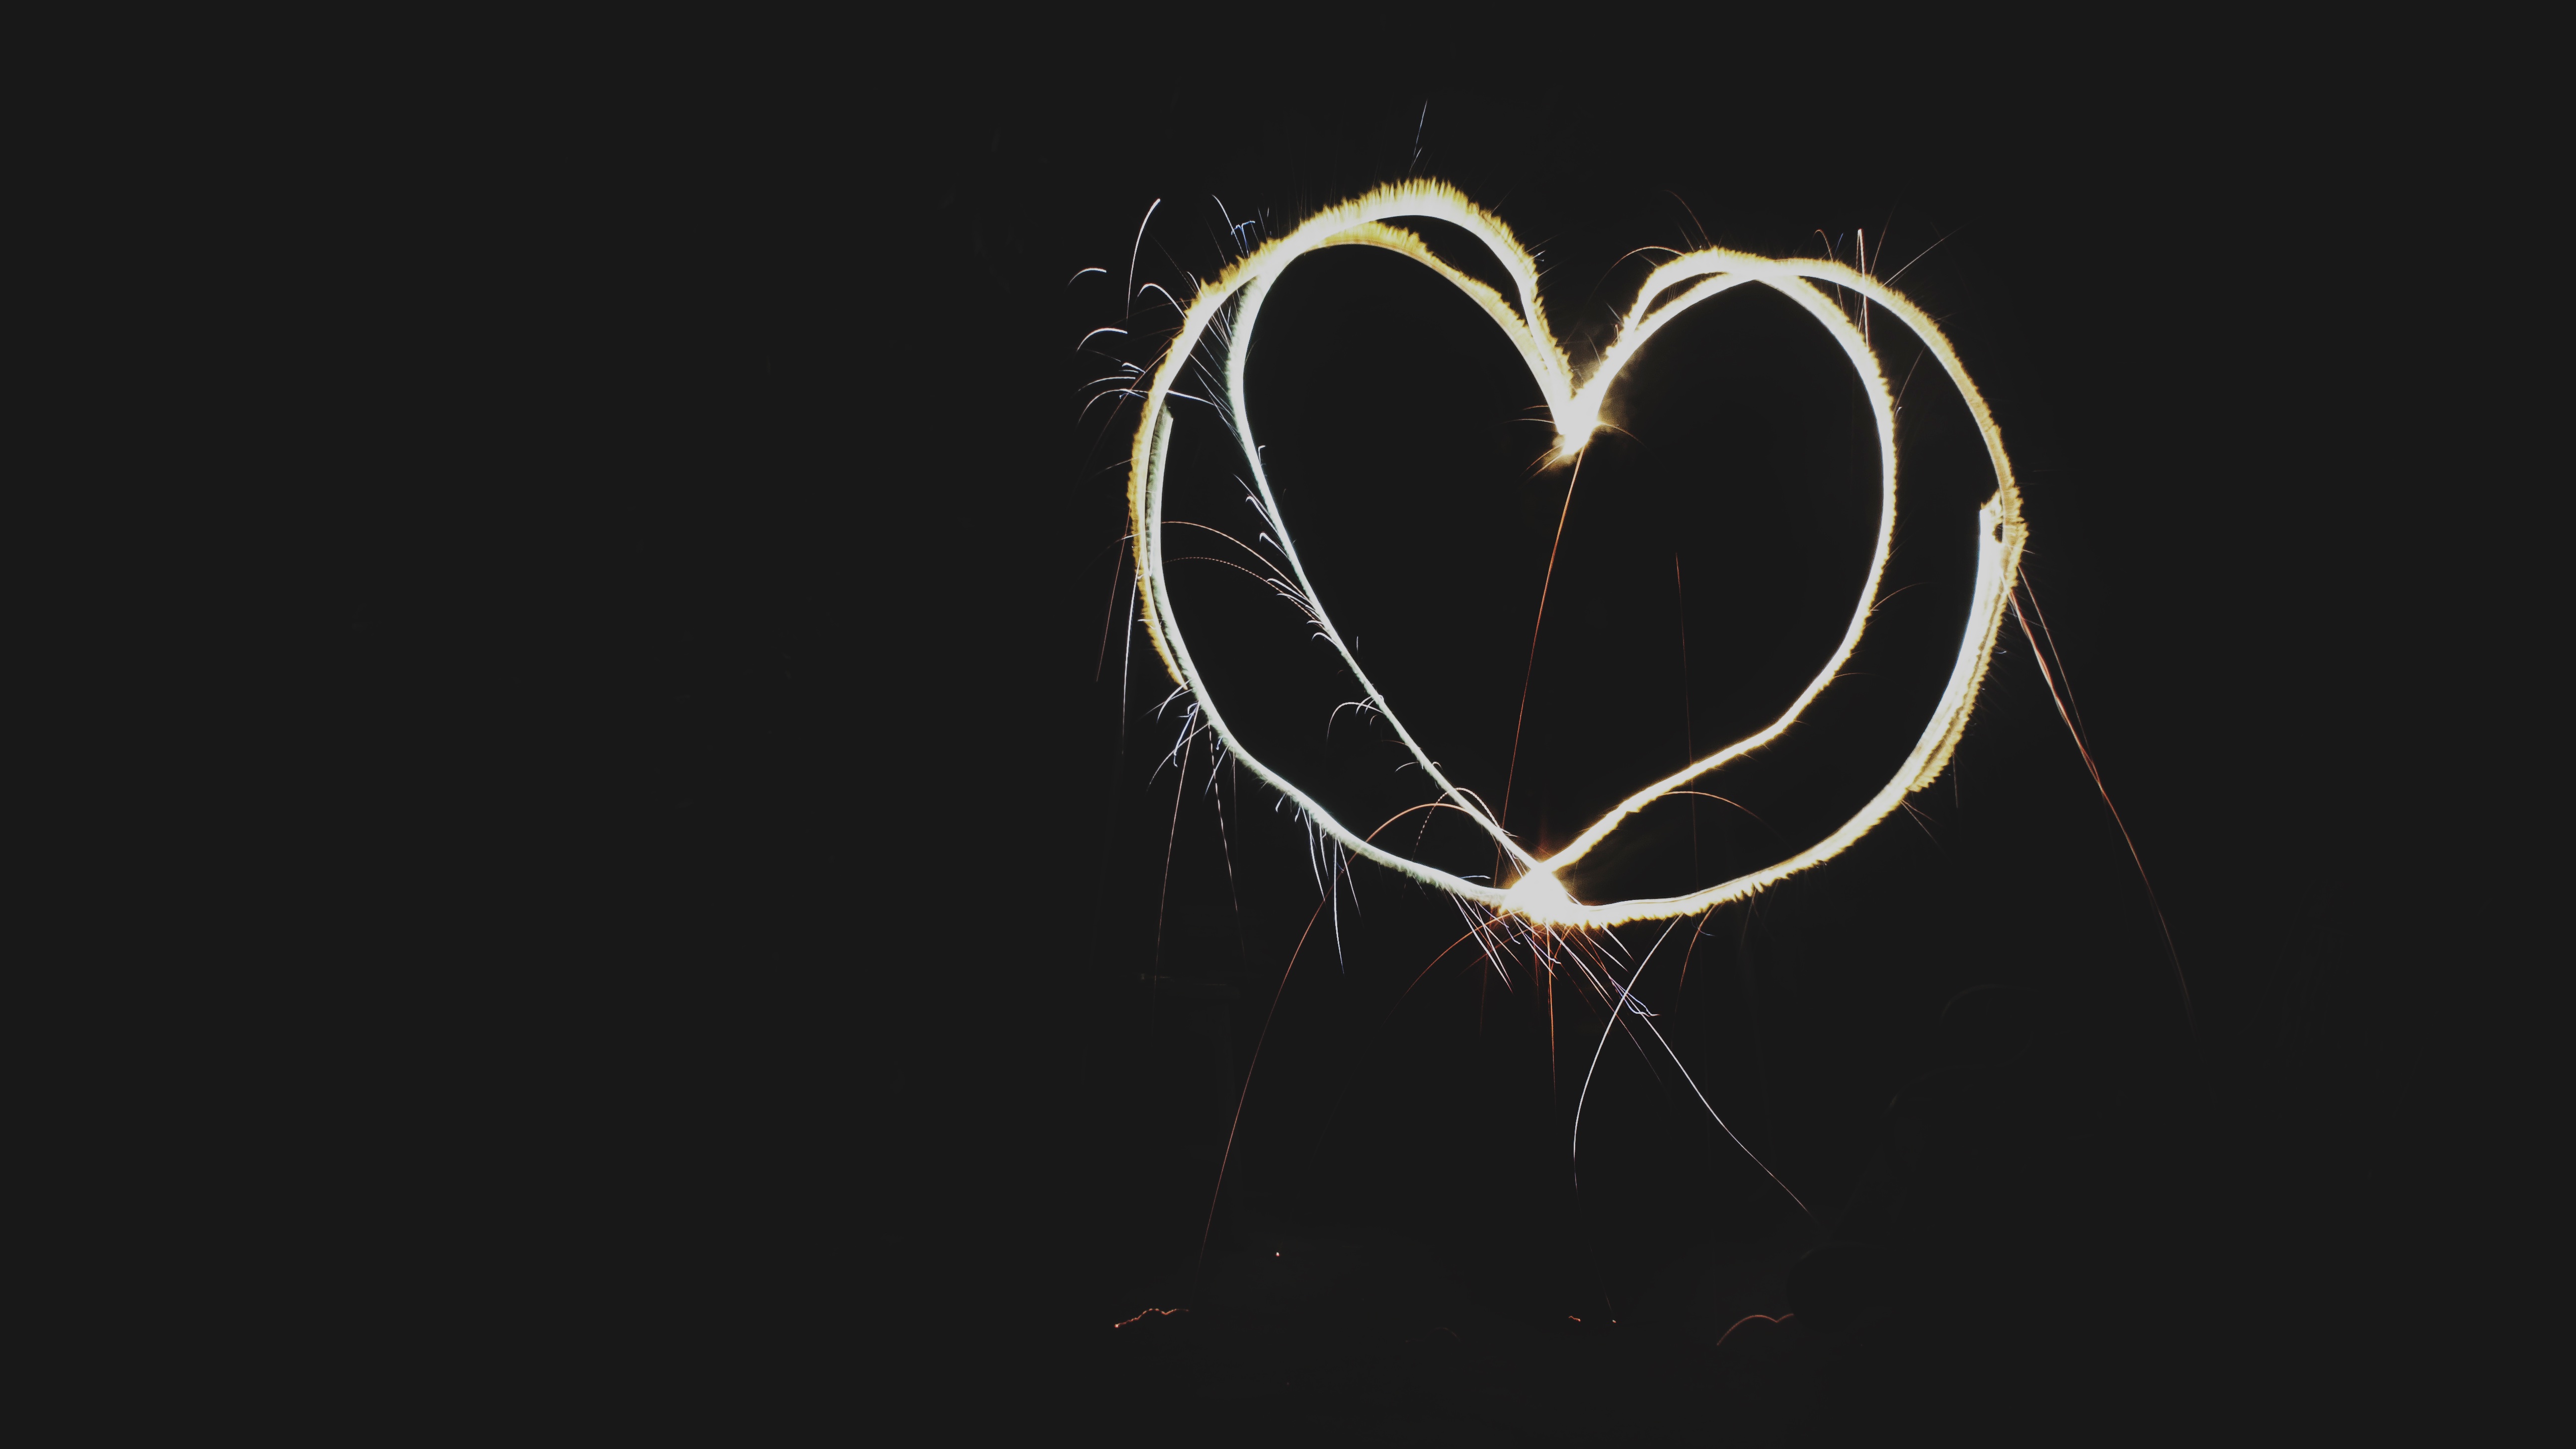
wing, sparkler, heart, circle, font, organ